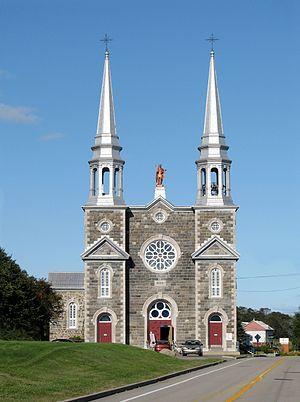
L'Isle-aux-Coudres est une municipalité du Québec faisant partie de la municipalité régionale de comté de Charlevoix, située dans la région administrative de la Capitale-Nationale. Elle couvre l'intégralité de l'île du même nom, située dans le fleuve Saint-Laurent près de Baie-Saint-Paul.
La liste des lieux de culte de la Capitale-Nationale liste l'ensemble des lieux de culte situés dans la région administrative de la Capitale-Nationale au Québec.